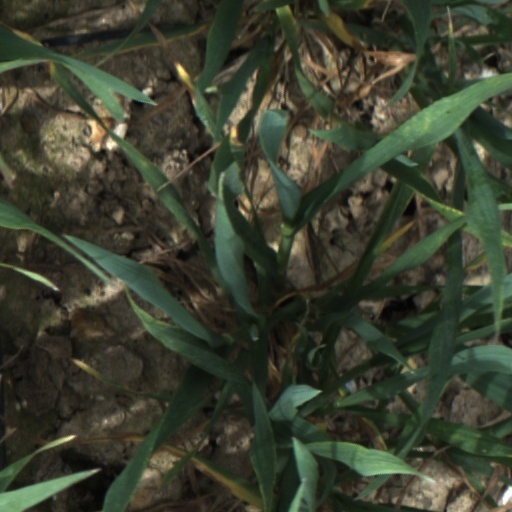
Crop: wheat